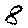
Label: 8